List of roller coaster elements

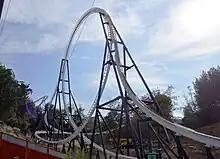
The vertical loop on Full Throttle is one of the world's tallest and largest at

A twisted horseshoe roll is an inversion element that begins with a corkscrew that leads into a 180-degree banked turn and ends with another corkscrew that rotates in the opposite direction as the first. Two roller coasters that feature this element are Maverick at Cedar Point (United States) and Blue Fire at Europa-Park (Germany).